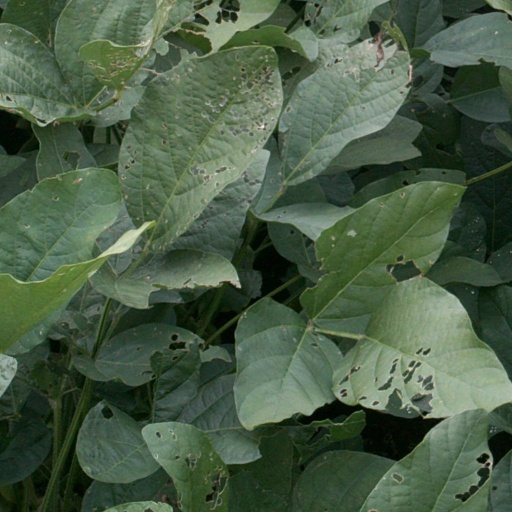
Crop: soybean